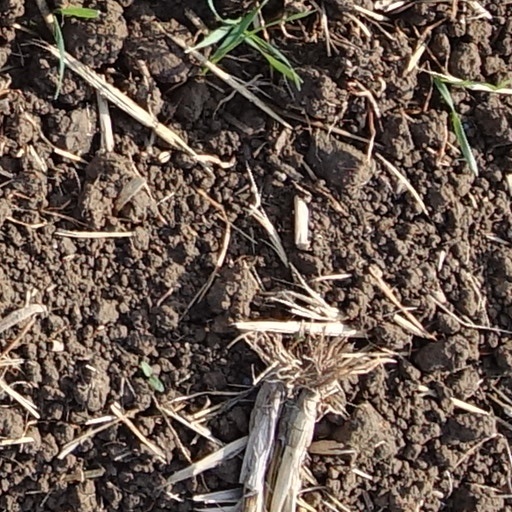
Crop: wheat